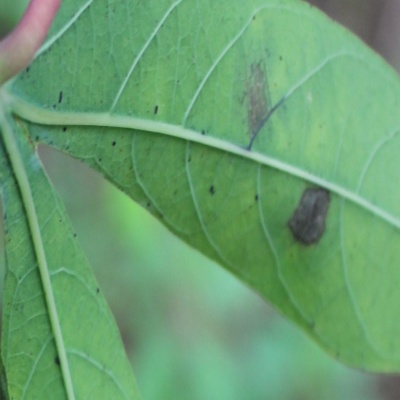
Crop: Cassava
Condition: brown spot